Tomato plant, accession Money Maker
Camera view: tilt-top (135 deg); turntable rotation: 30 degrees
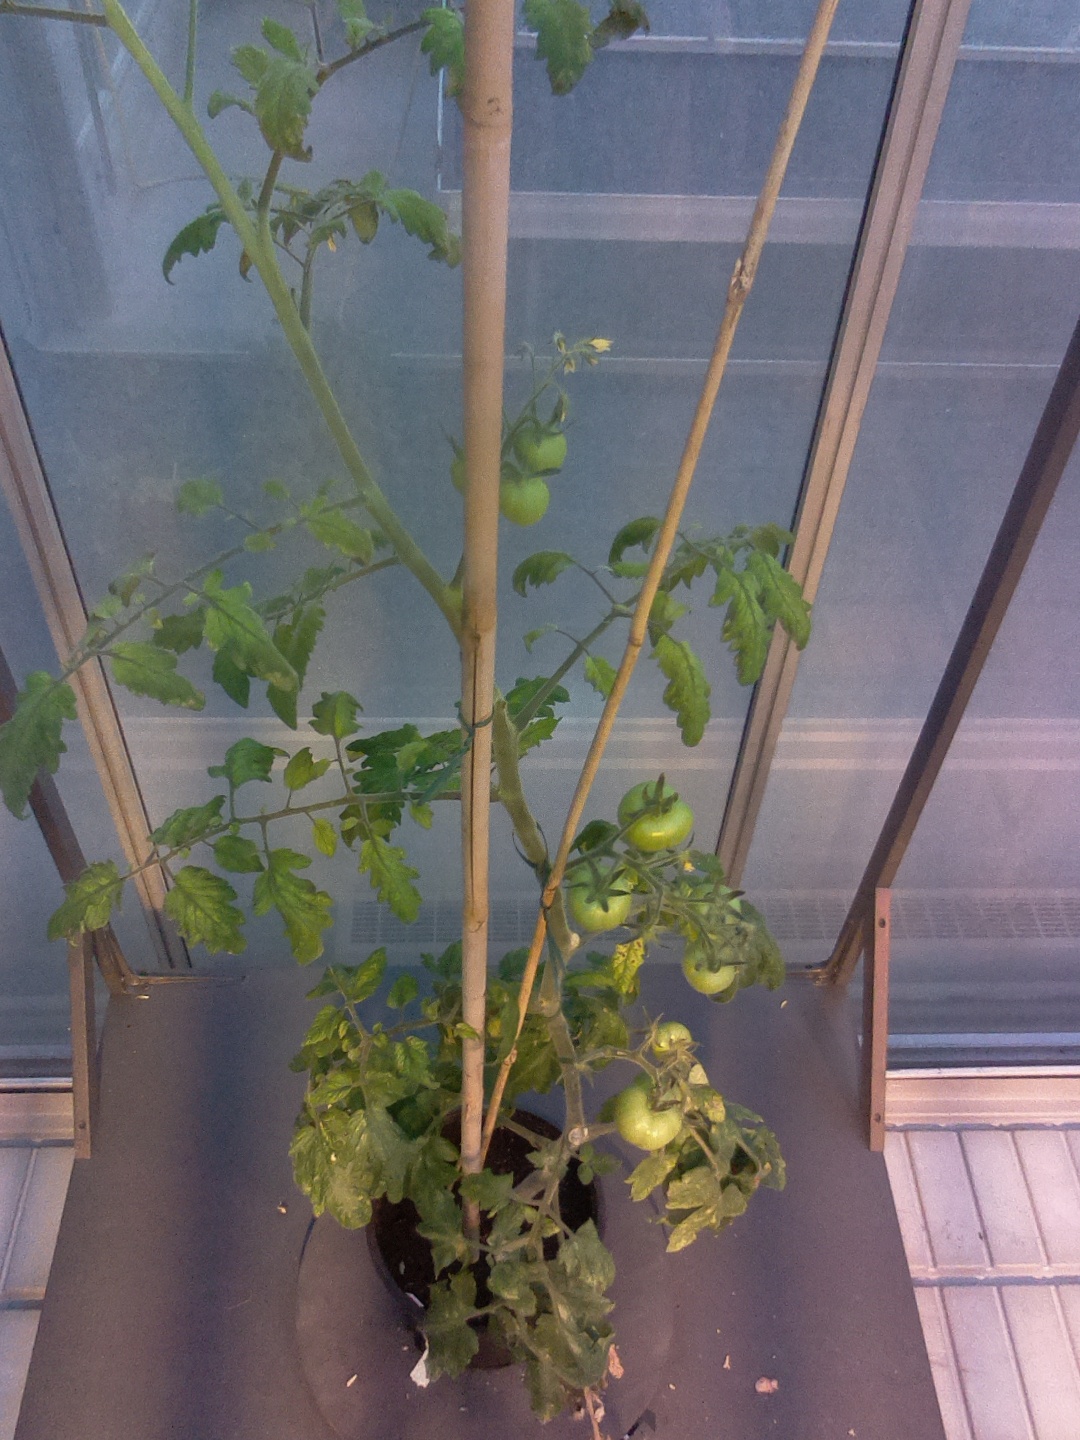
BBCH growth stage 77: 70%-80% of final fruit size